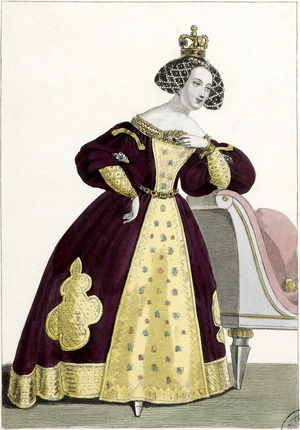
Marguerite-Joséphine Weimer, dite Mademoiselle George née le 23 février 1787 à Bayeux et morte le 11 janvier 1867 à Passy, est une actrice française